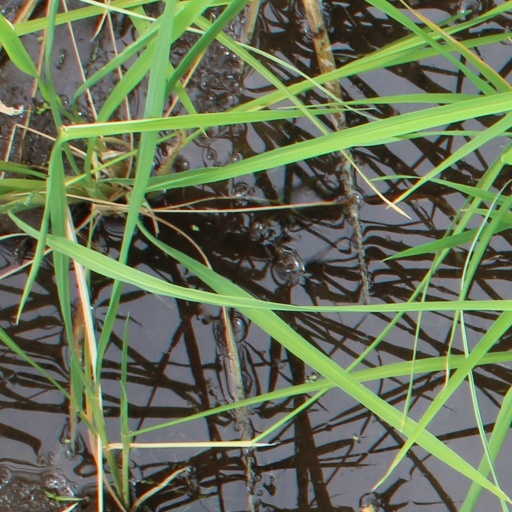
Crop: rice